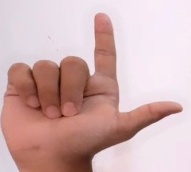
ASL sign: L